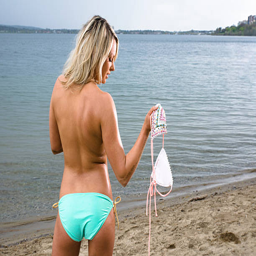
blonde woman on the beach holding her top